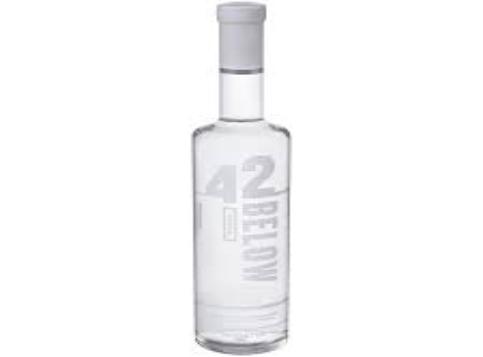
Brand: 42 Below
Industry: Food